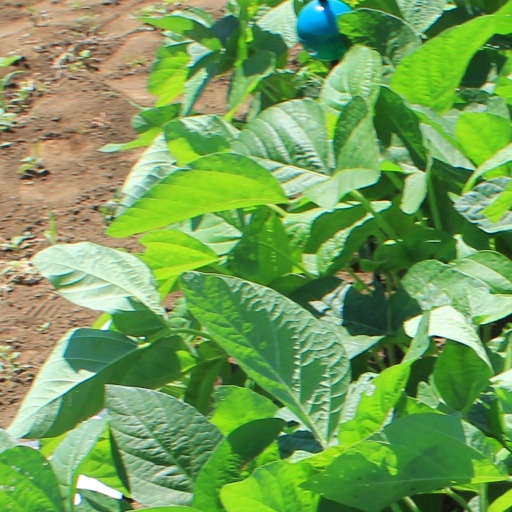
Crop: soybean